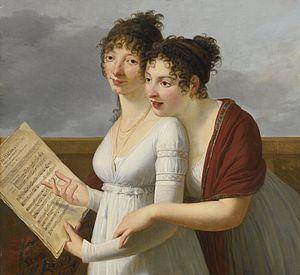
Deux jeunes femmes sont représentées en buste. Toutes deux sont de profil gauche. La première tourne le visage vers l’observateur, la seconde repose le sien sur l’épaule de sa compagne. Elles sont vêtues d’une robe blanche de type Empire avec des cheveux bouclés maintenus par un bandeau. La première porte un collier et un pendentif et tient de la main droite une partition de musique qu’elle montre avec son autre main, la seconde qui porte aussi un châle pourpre pose une main sur le bras de sa compagne.